The Cliff (Emory)

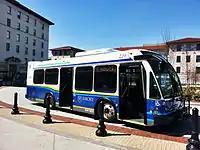
The North Dekalb route shuttle parked at Woodruff Circle in Emory University.

The Cliff is the shuttle system of Emory University's main Druid Hills campus in Atlanta.